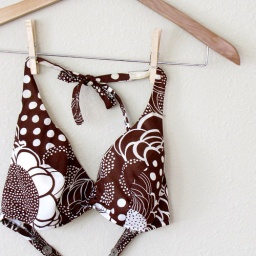
such a cute swim top. great pattern. by rose marie reid.